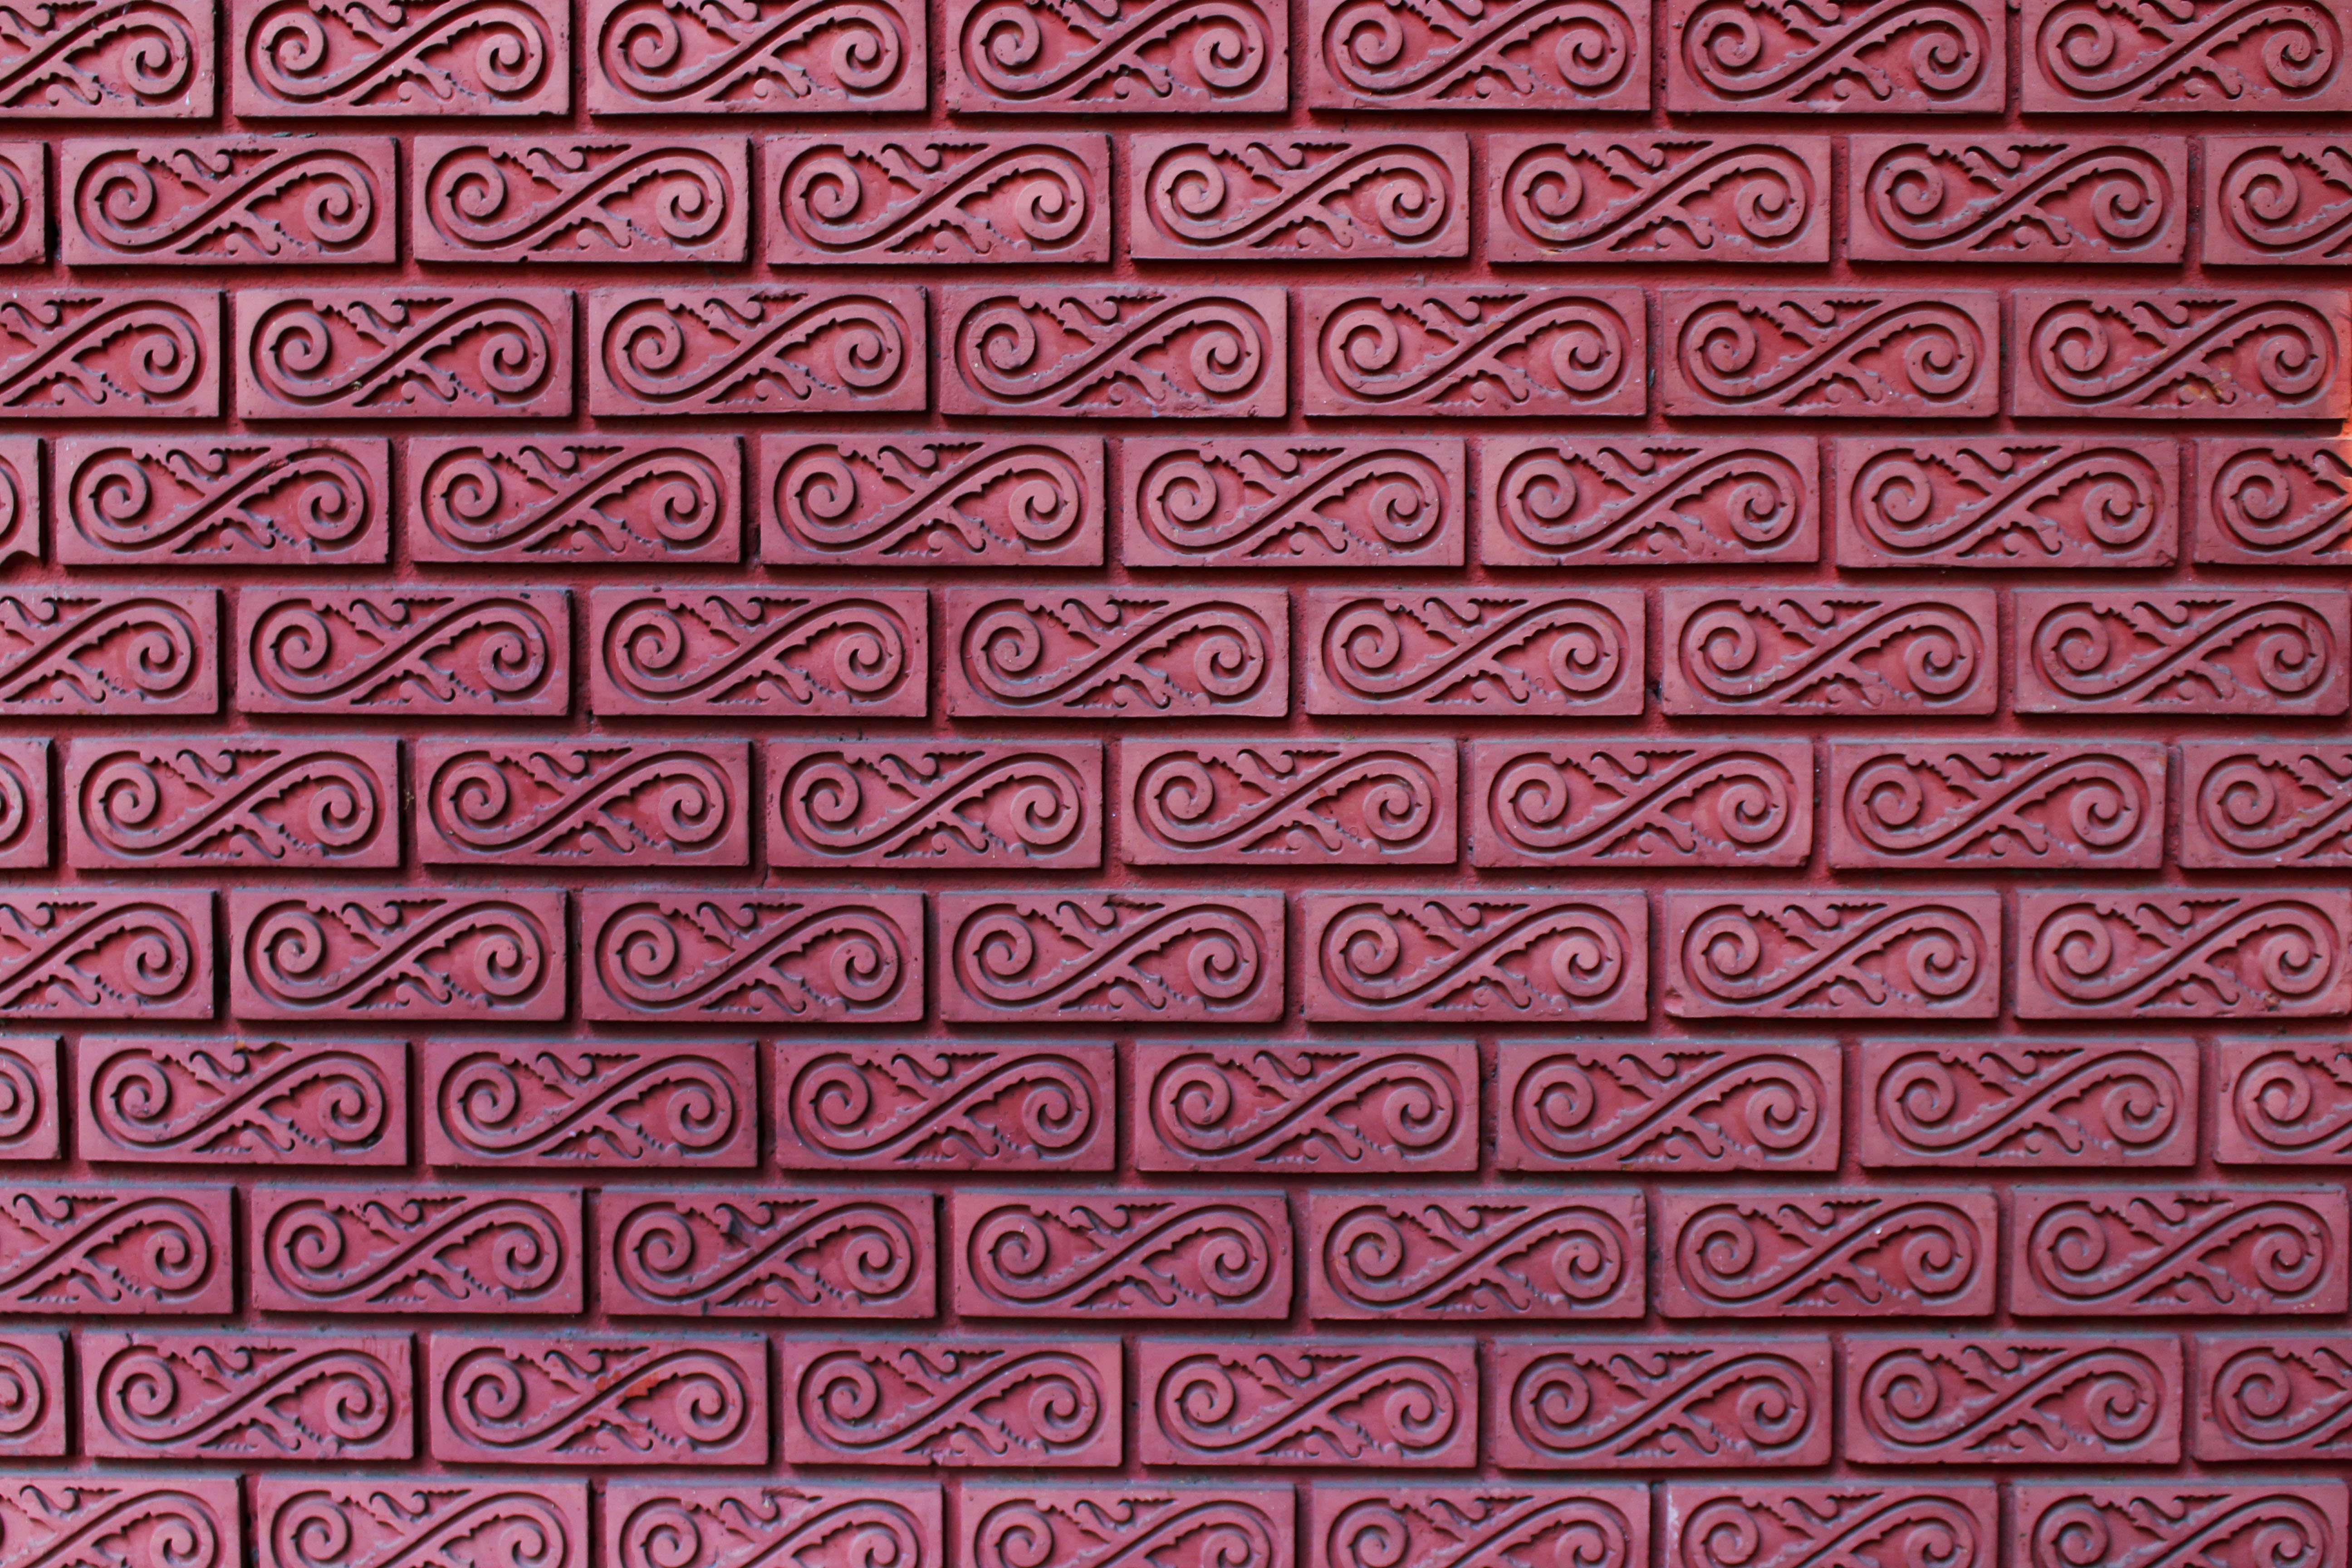
architecture, structure, texture, floor, building, wall, construction, pattern, line, red, brown, rough, exterior, pink, brick, material, circle, surface, brick wall, font, design, text, wallpaper, magenta, brickwork, shape, backdrop, masonry, solid, flooring, brick background, brick wall background, wall background